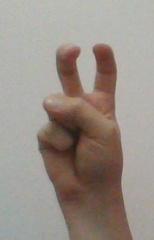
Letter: toot